SMS Tegetthoff (1912)

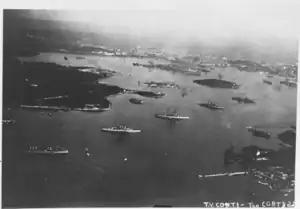
An aerial view of a harbor with several ships lying in the middle of it. Two large battleships are in the center of the bay while several smaller vessels surround them.

On 17 July 1918, Pola was struck by the largest aid raid the city would see during the war. 66 Allied planes dropped over 200 bombs, though "Tegetthoff" was unharmed in the attack.